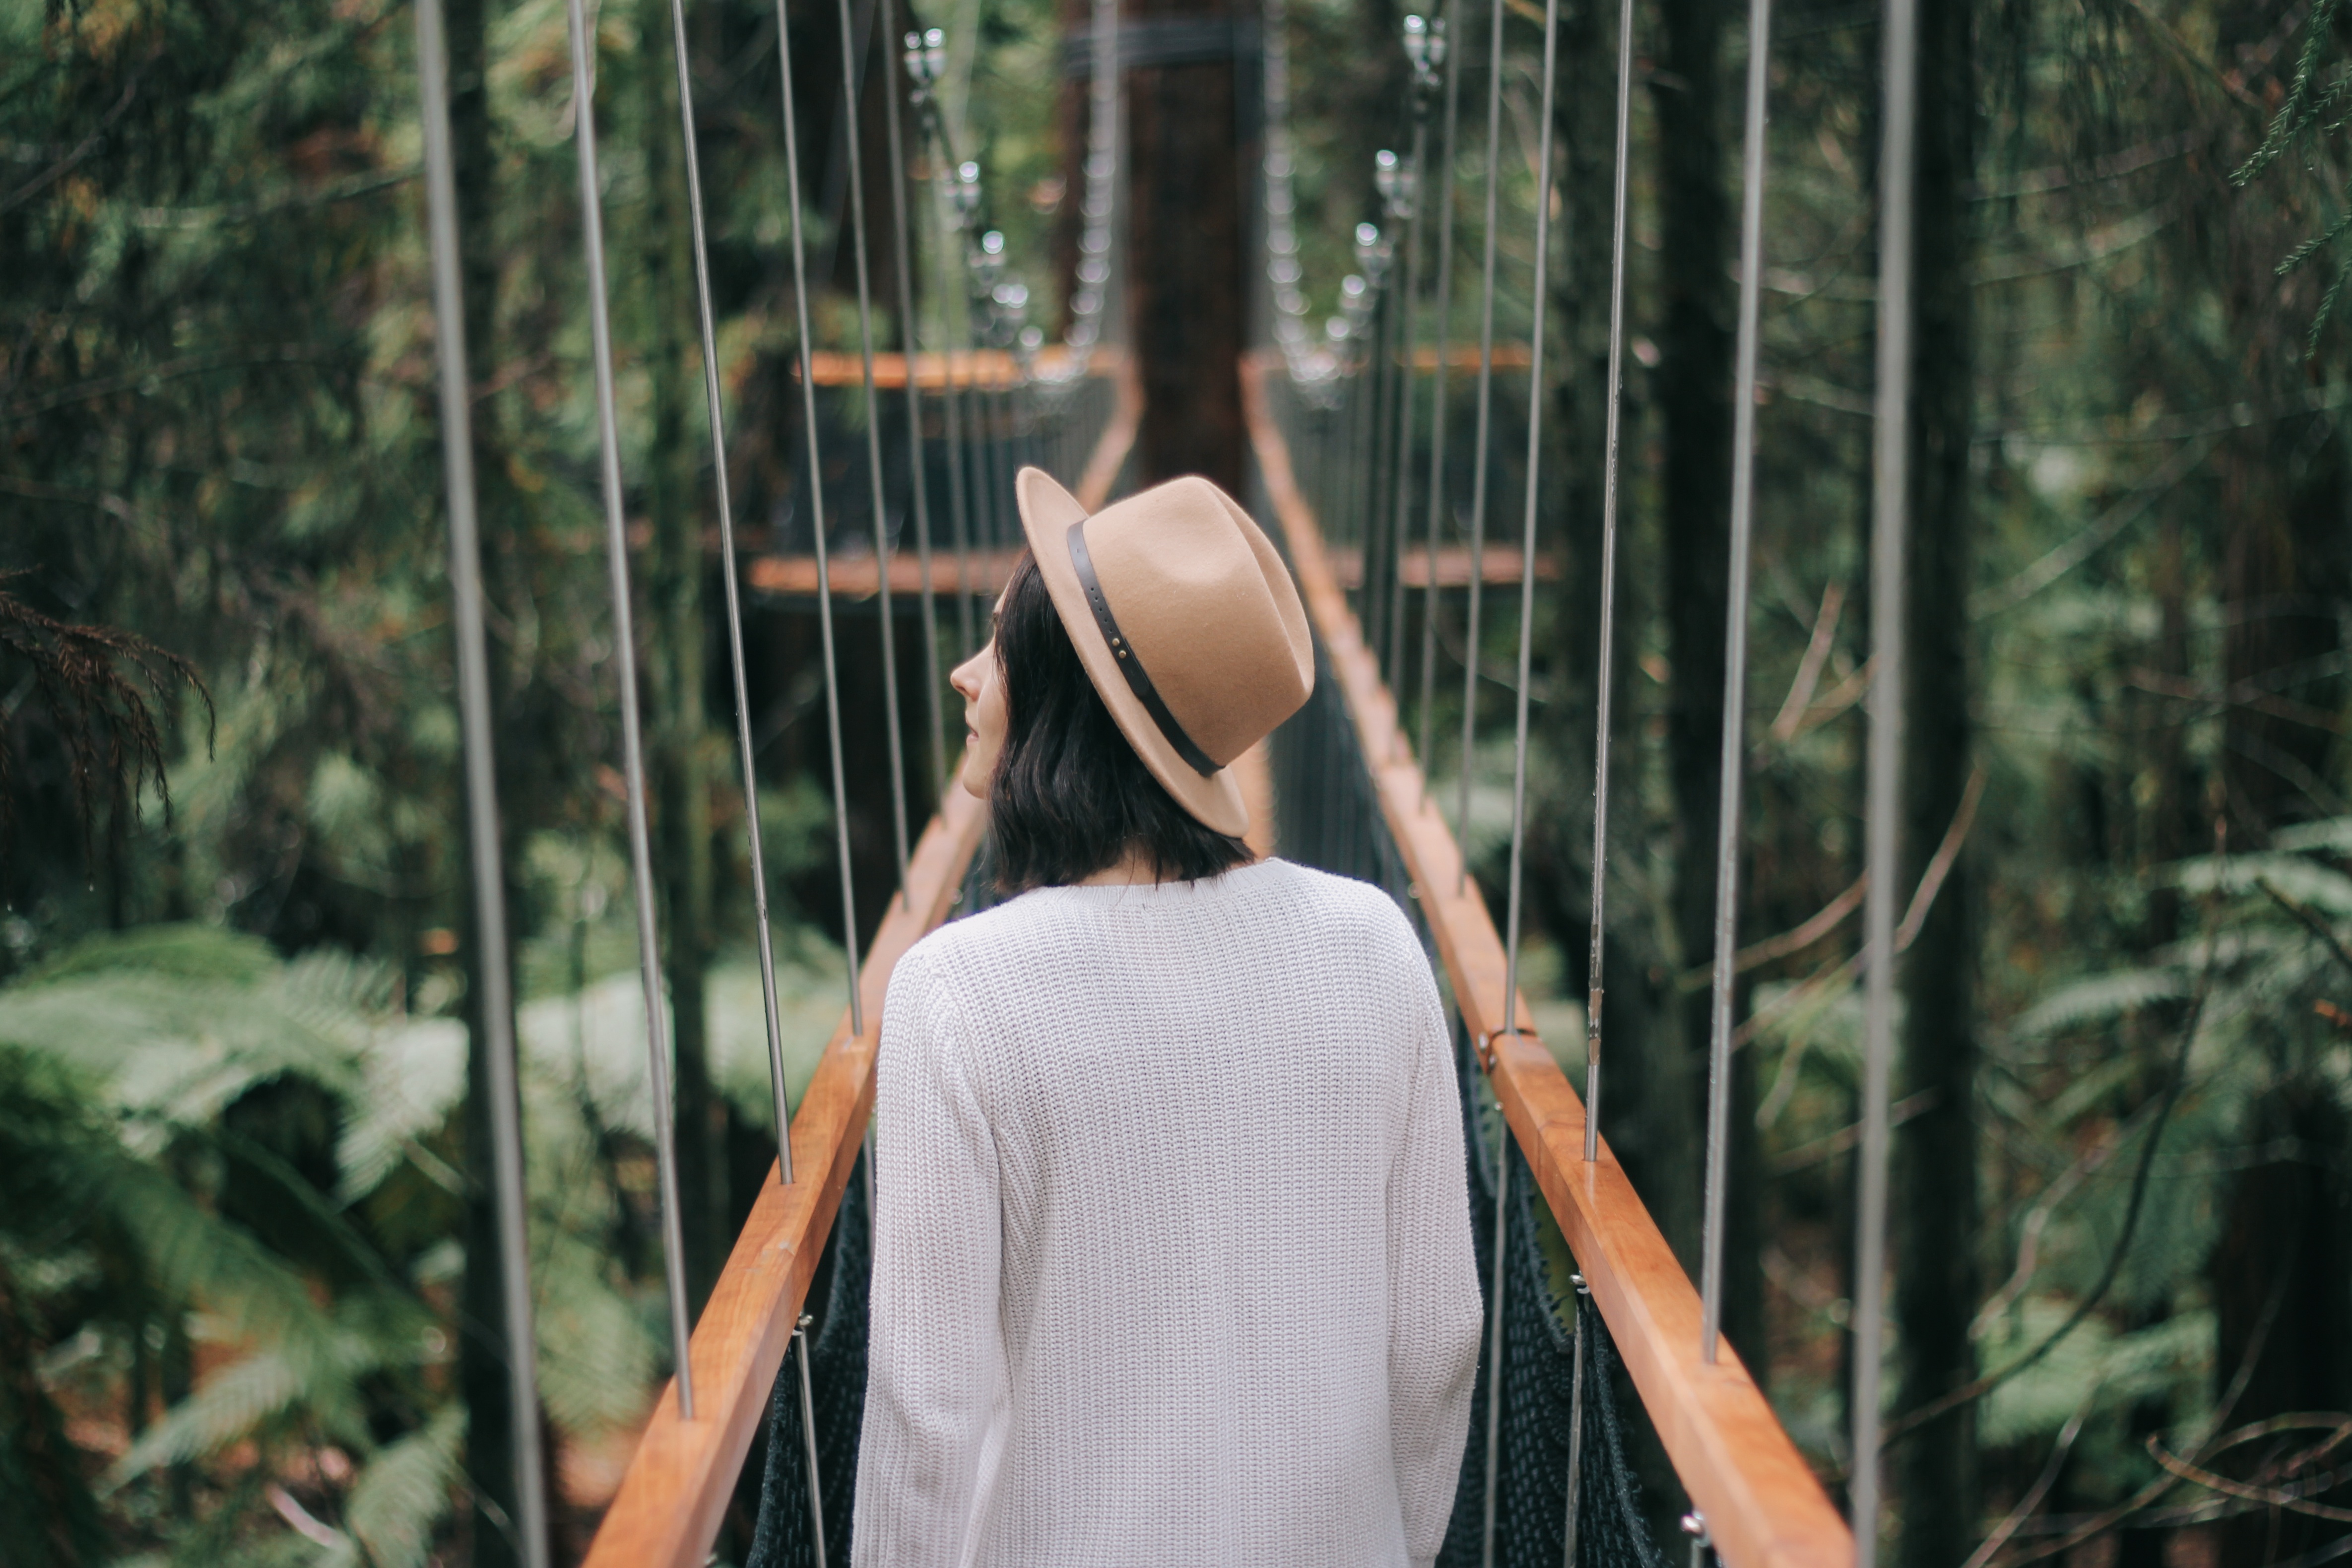
forest, girl, woman, photography, sunlight, suspension bridge, female, model, spring, jungle, autumn, hat, fashion, lady, season, dress, photograph, beauty, habitat, photo shoot, portrait photography, natural environment